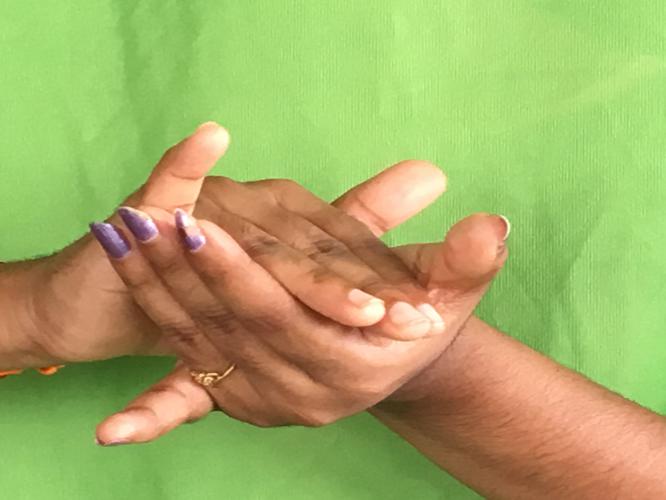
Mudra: Kurma
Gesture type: double_hand